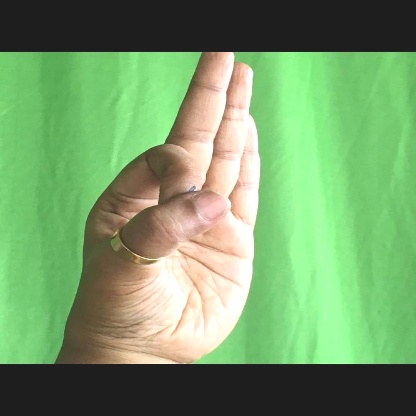
Mudra: Aralam